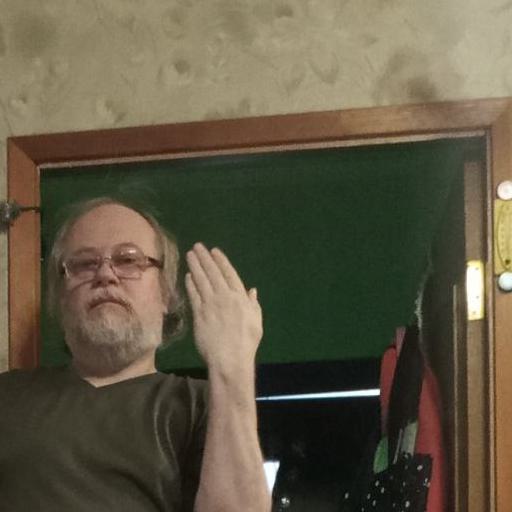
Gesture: stop_inverted